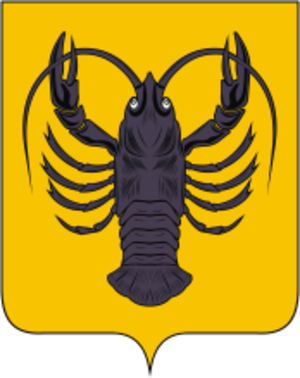
Vessiegonsk est une ville de l'oblast de Tver, en Russie, et le centre administratif du raïon de Vessiegonsk. Sa population s'élevait à 6 625 habitants en 2014.